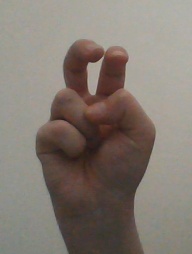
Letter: toot